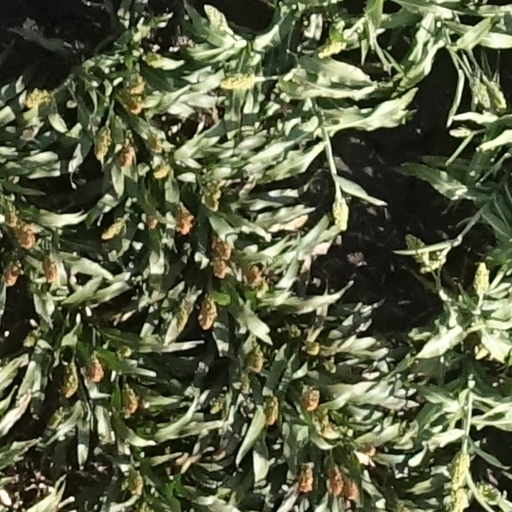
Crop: sorghum